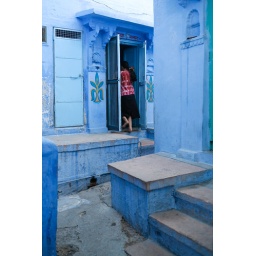
12 November 2007. Woman walking inside her house in Jodhpur, Rajasthan, India